The Shining (film)

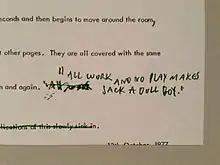

Having chosen King's novel as a basis for his next project, and after a pre-production phase, Kubrick had sets constructed on soundstages at EMI Elstree Studios in Borehamwood, Hertfordshire, England. Some of the interior designs of the Overlook Hotel set were based on those of the Ahwahnee Hotel in Yosemite National Park. To enable him to shoot the scenes in loose chronological order, he used several stages at EMI Elstree Studios in order to make all sets available during the complete duration of production. The set for the Overlook Hotel was at the time the largest ever built at Elstree, including a life-size re-creation of the exterior of the hotel. In February 1979, the Colorado Lounge set at Elstree was badly damaged in a fire, causing a delay in the production.